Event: Nepal Earthquake
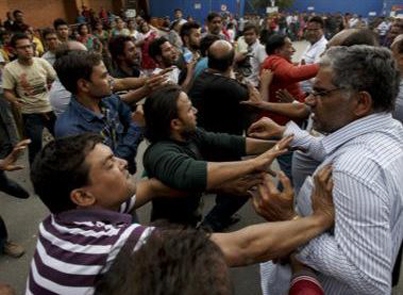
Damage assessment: no_damage